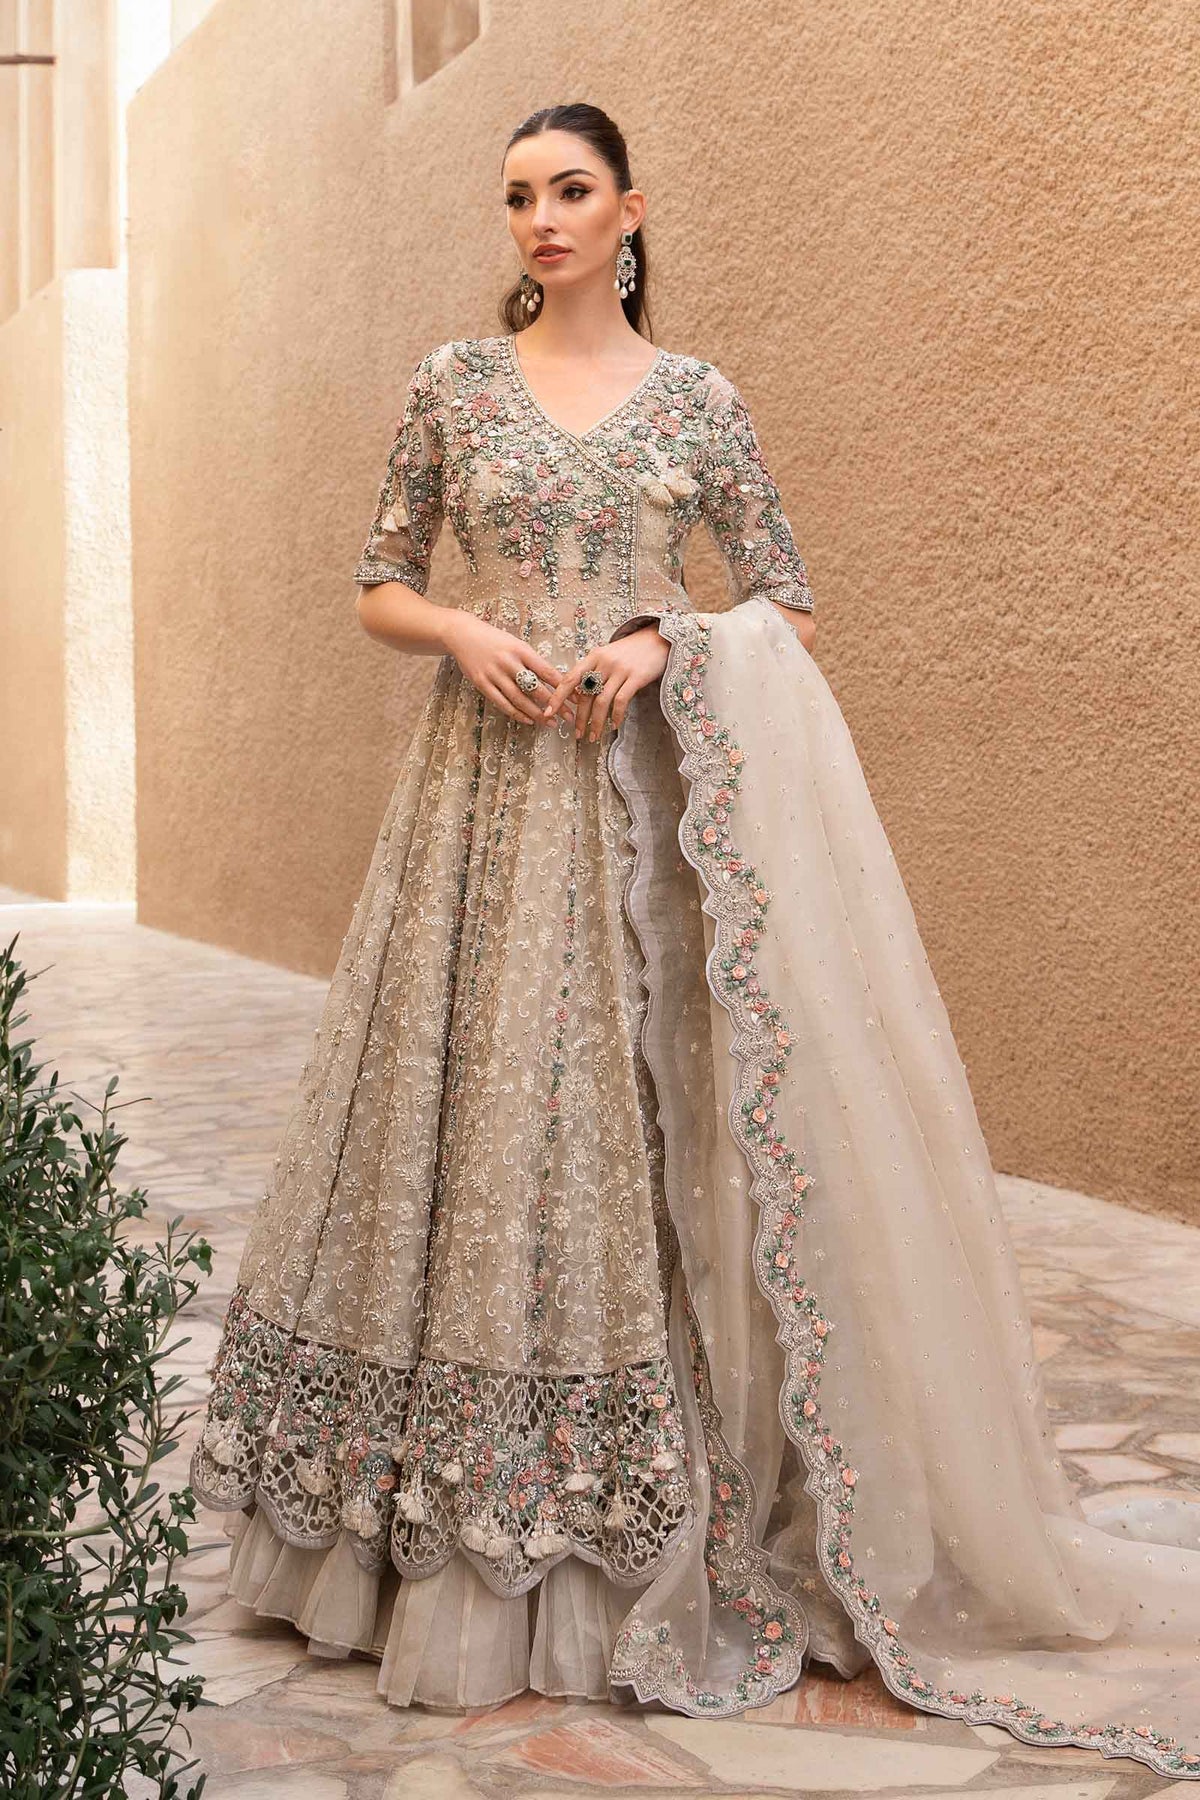
silver embroidered net long gown